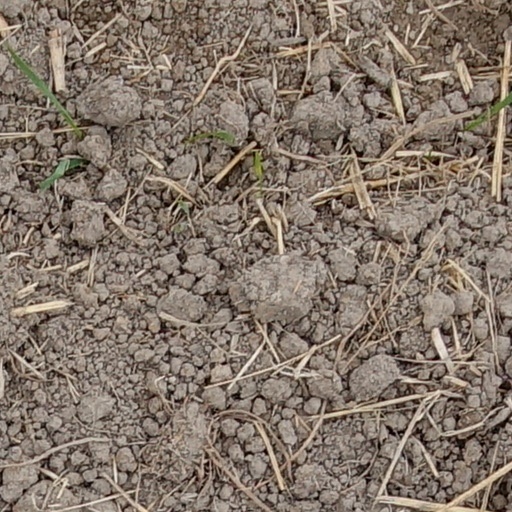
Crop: wheat